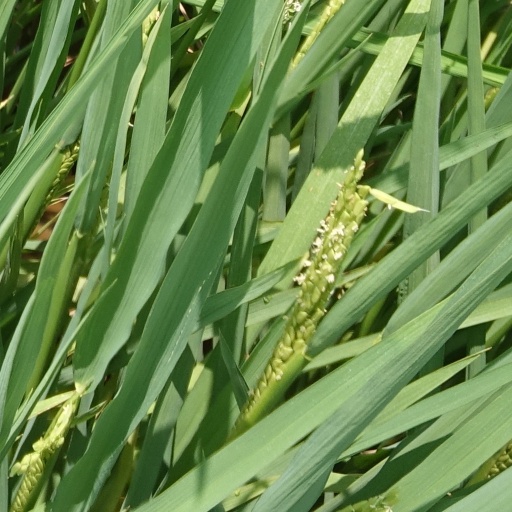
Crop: rice